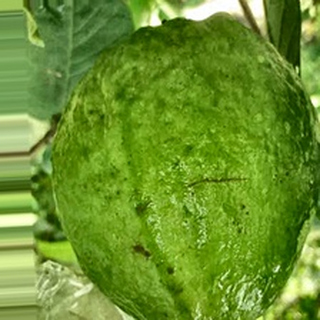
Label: healthy_guava